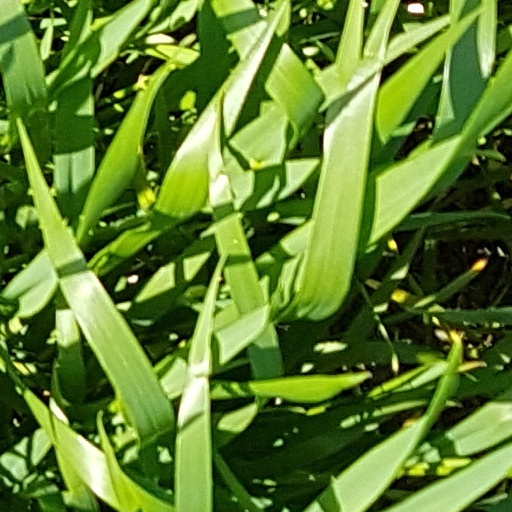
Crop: wheat